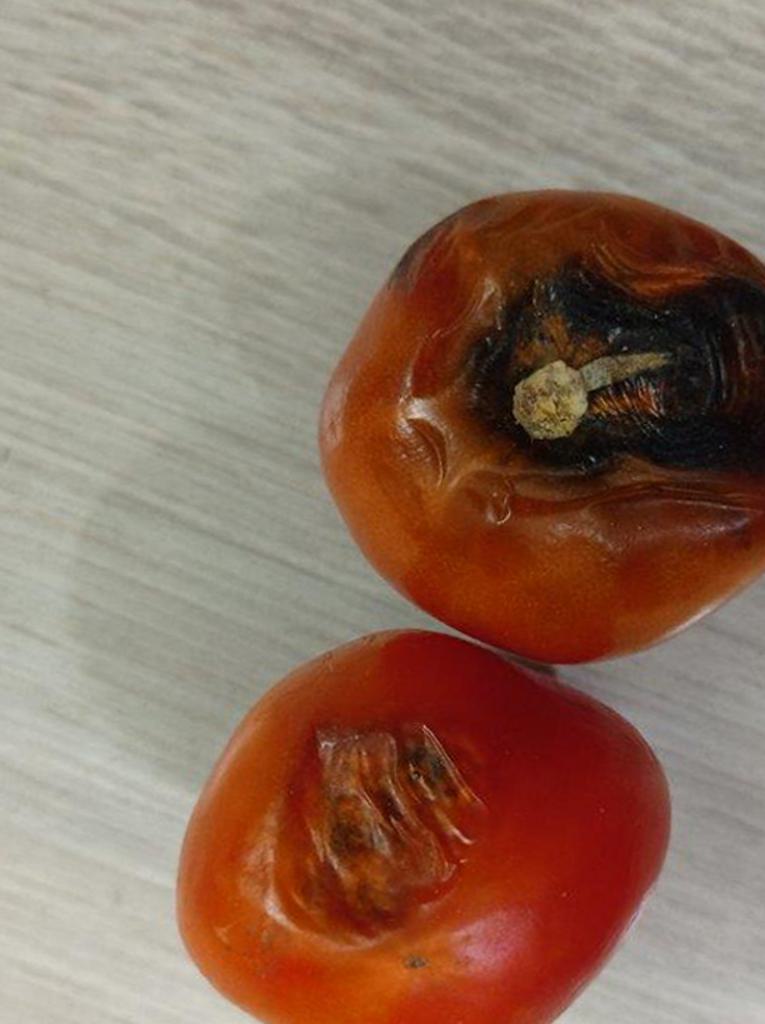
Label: Rotten